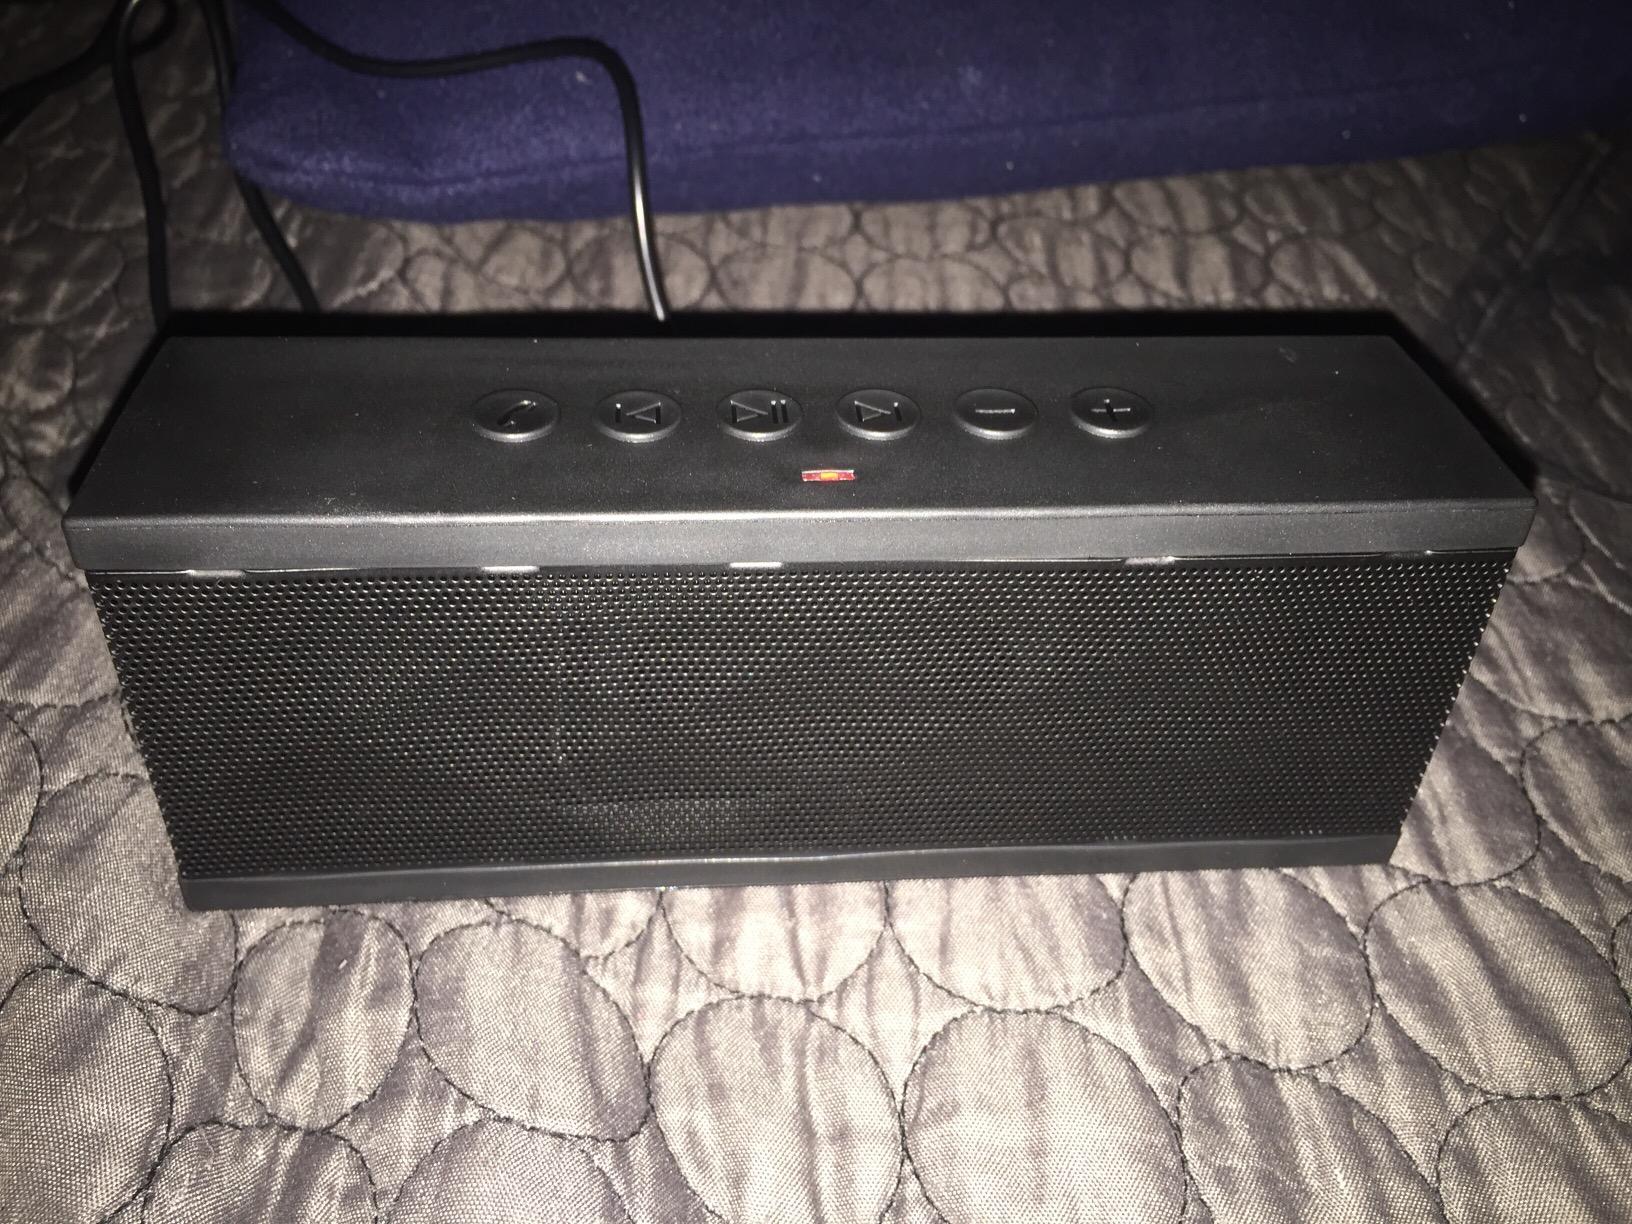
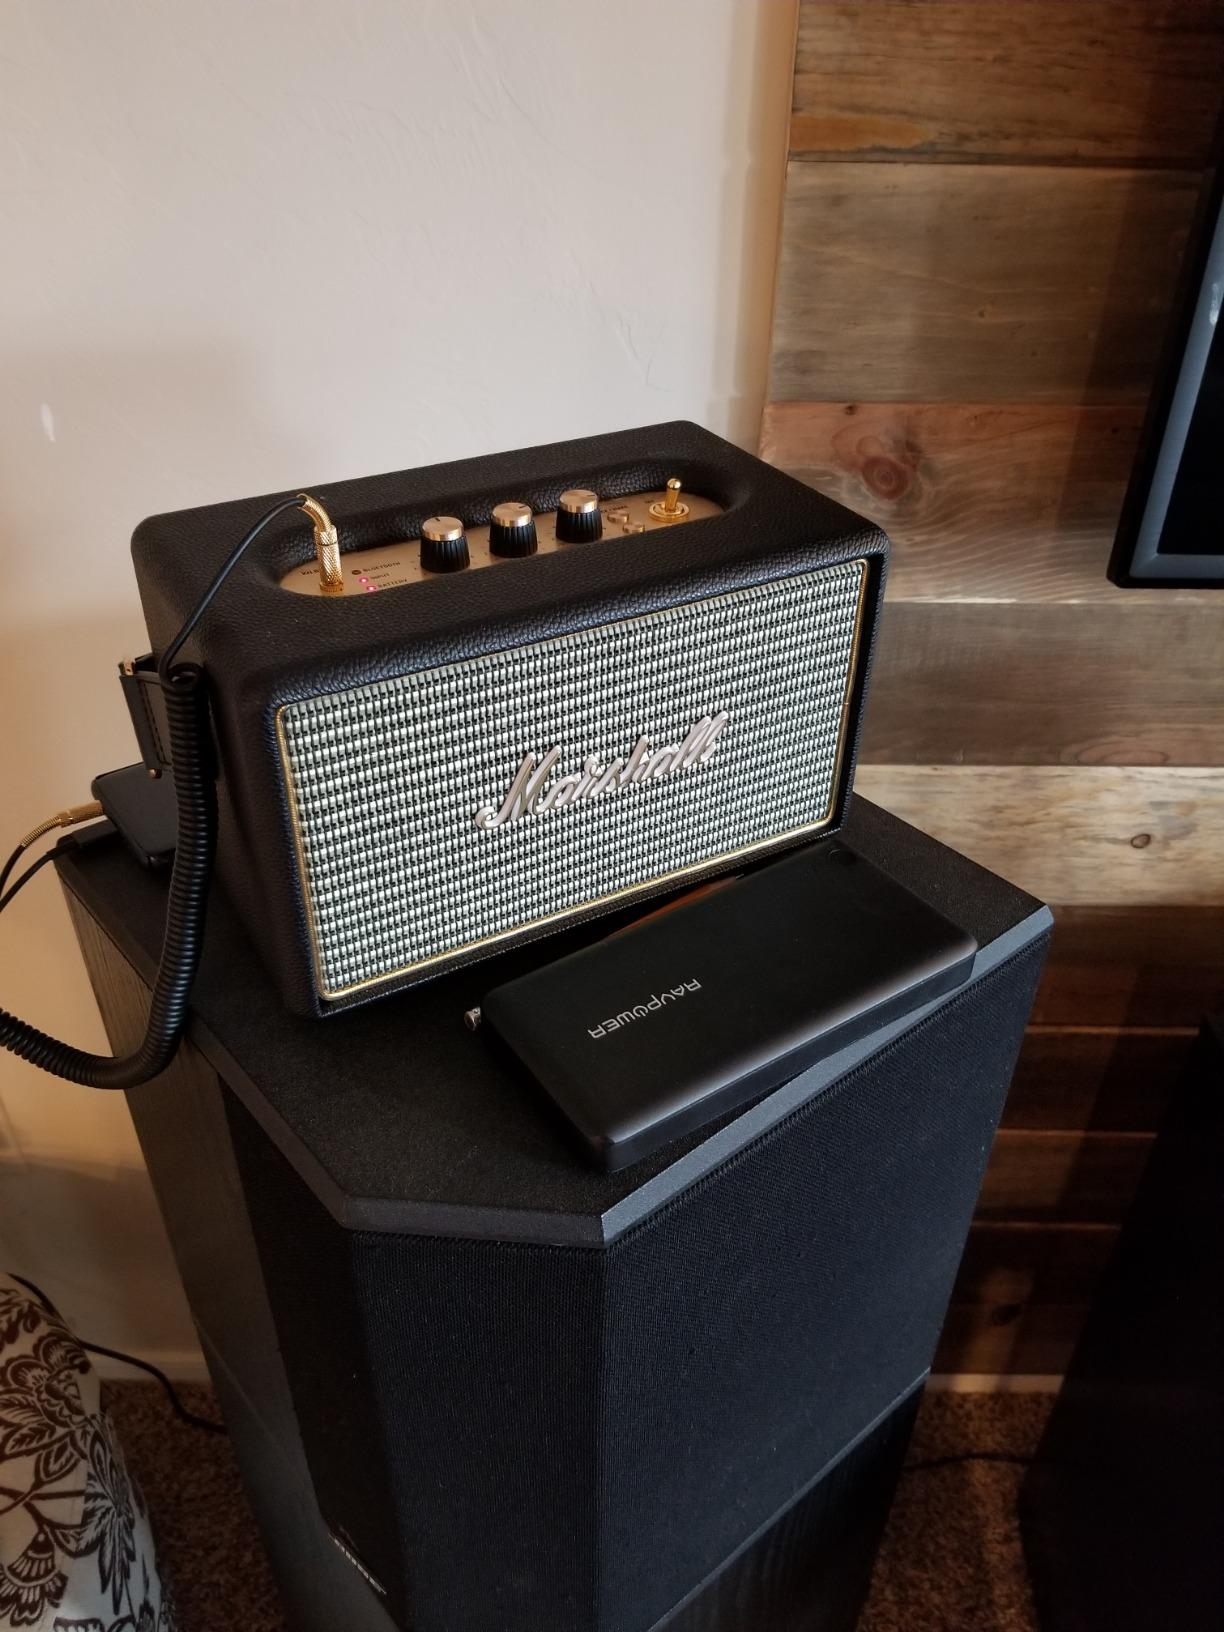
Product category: speaker
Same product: no